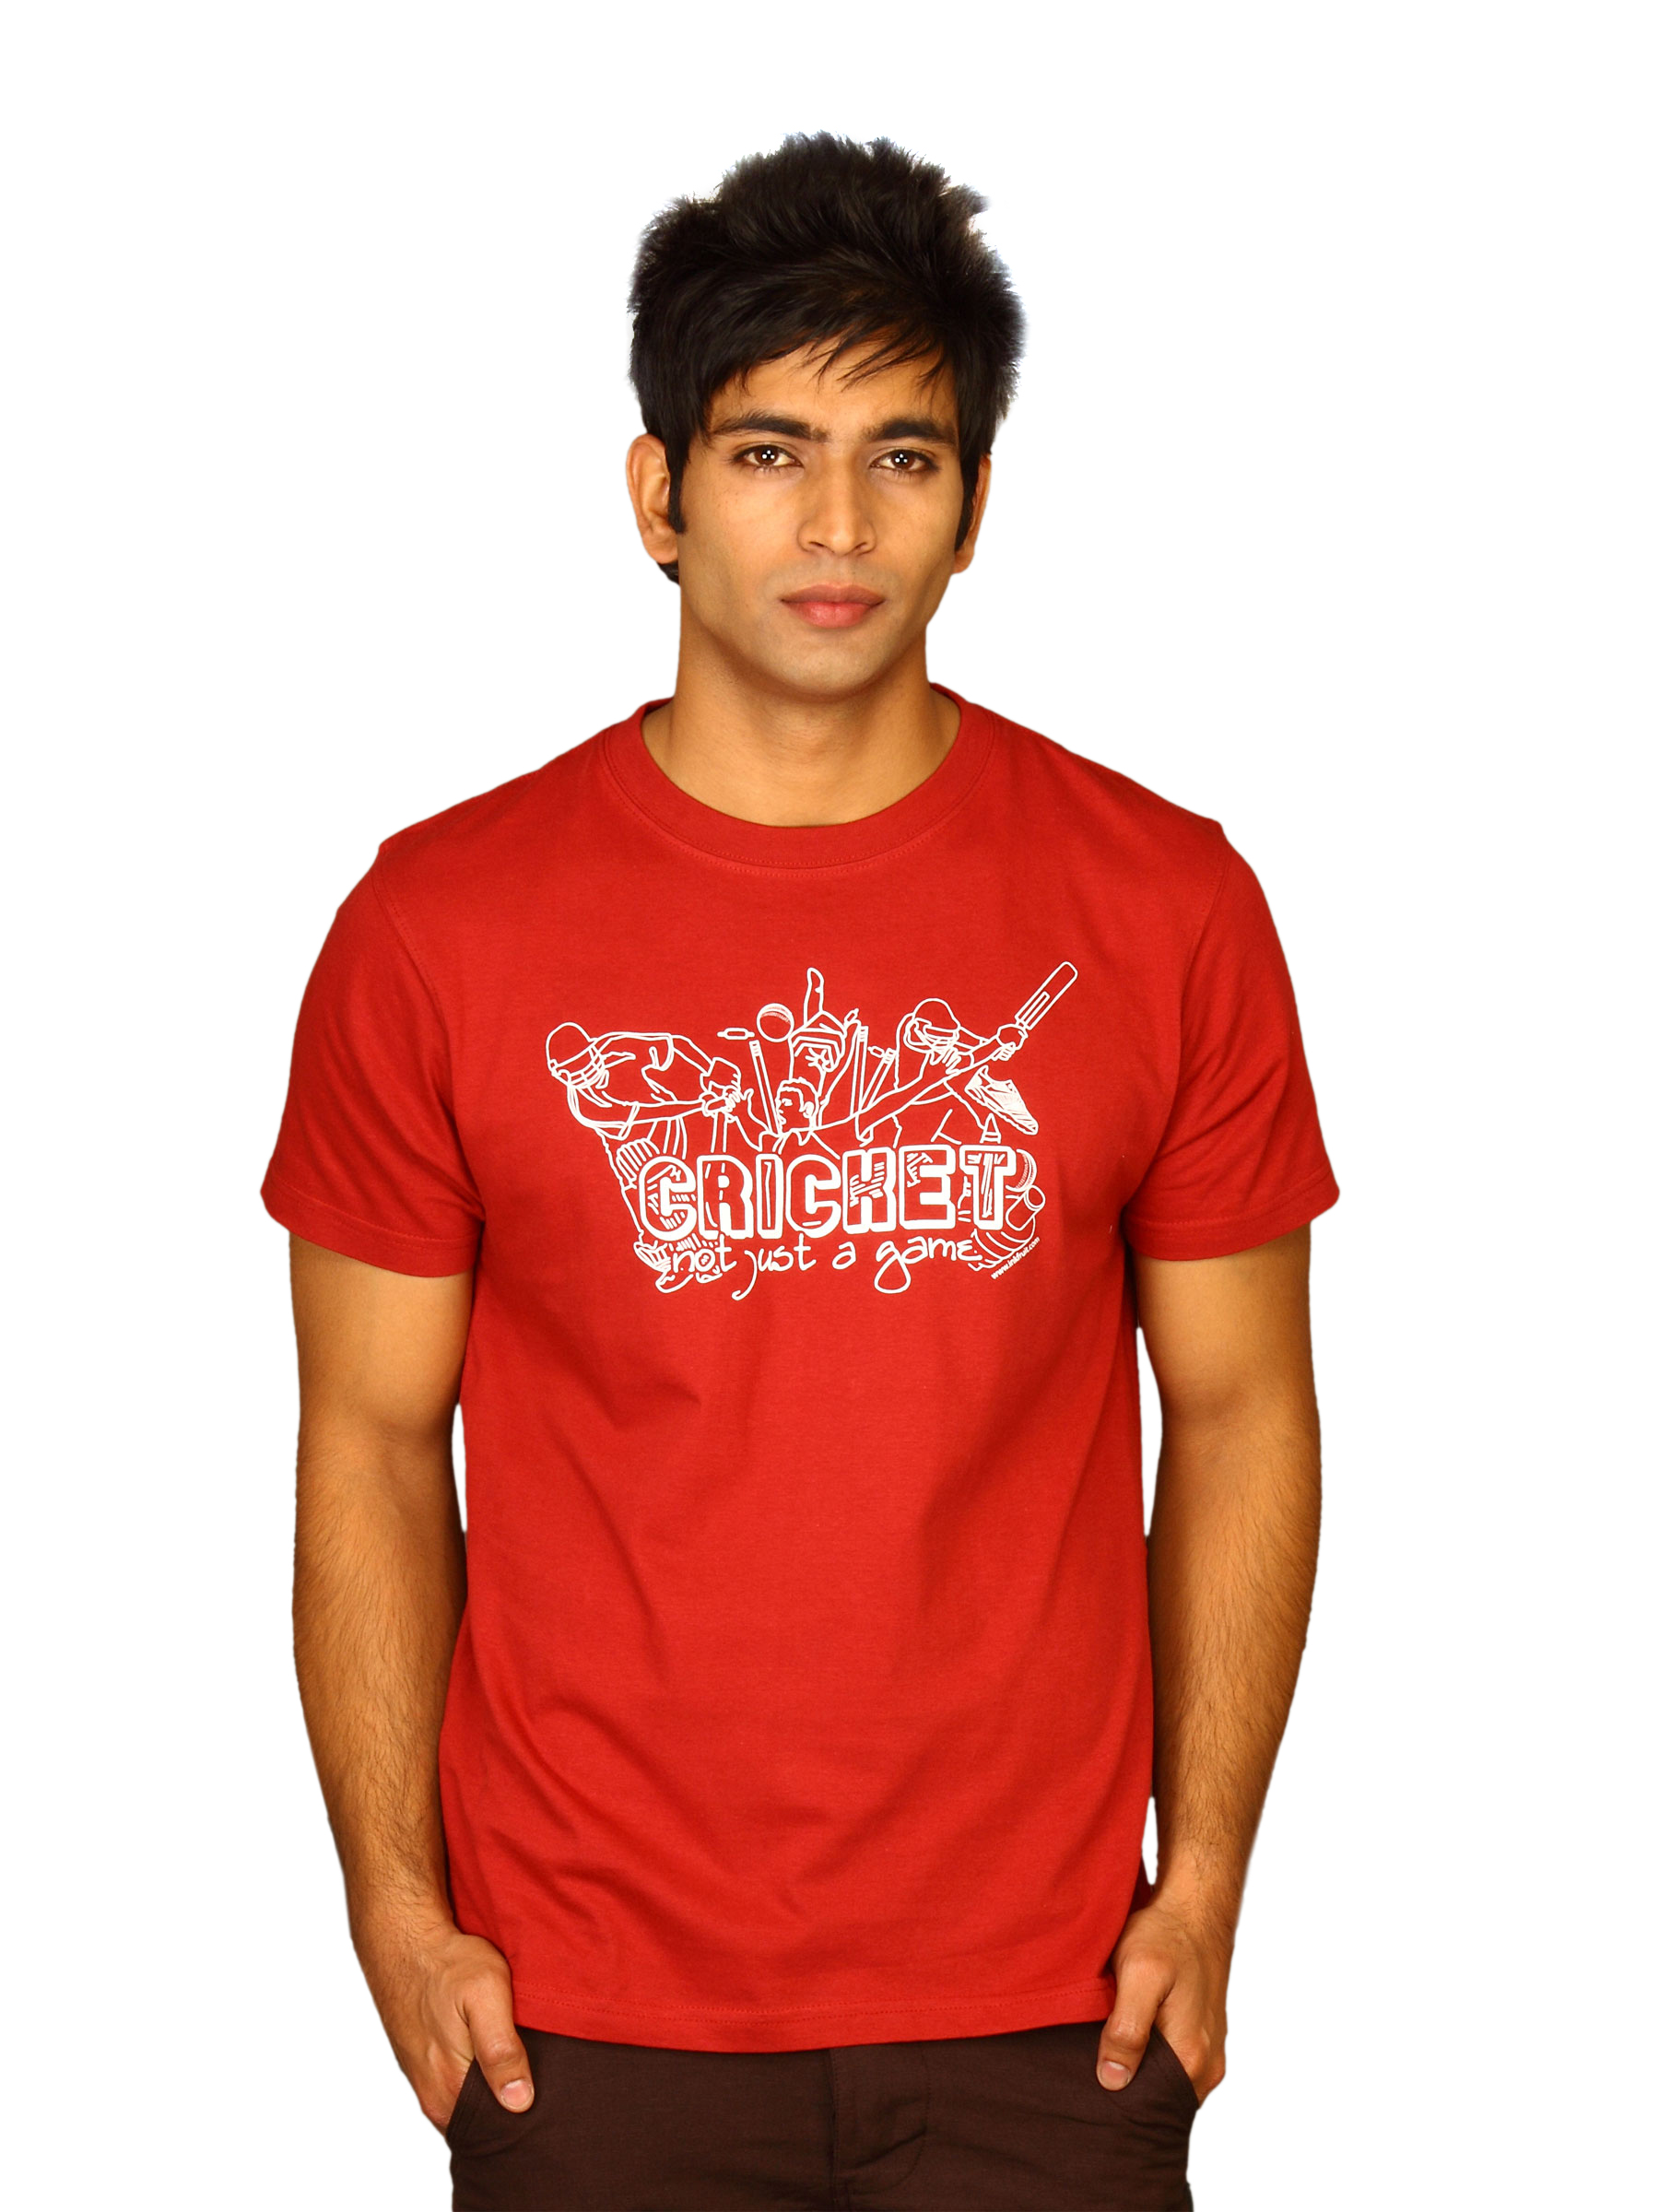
Inkfruit Mens Not Just a Game T-shirt
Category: Apparel / Topwear / Tshirts
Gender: Men
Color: Red
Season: Summer 2011
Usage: Casual